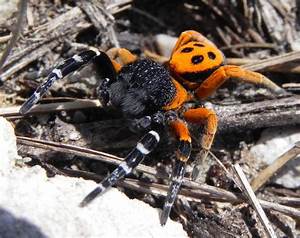
Label: spider